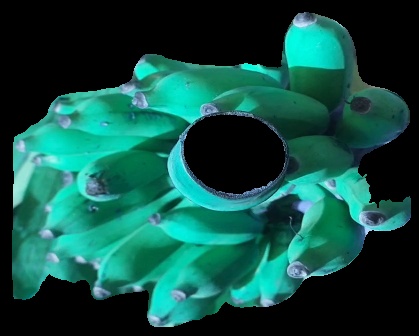
Variety: elakki-bale
Grade: grade3